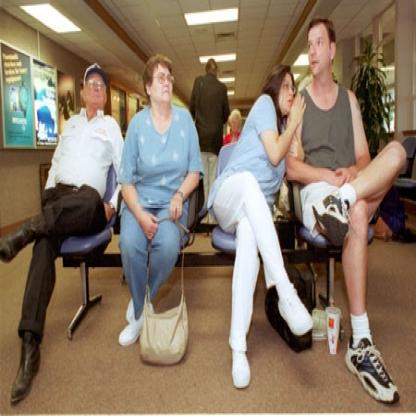
Scene: Indoor